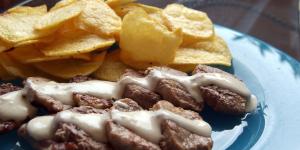
solomillo al queso